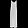
Label: Dress